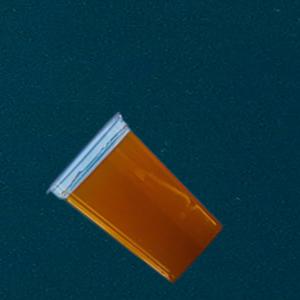
Label: cups